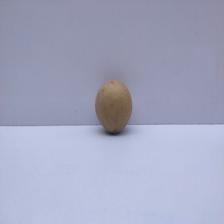
Size: Small